Engen station

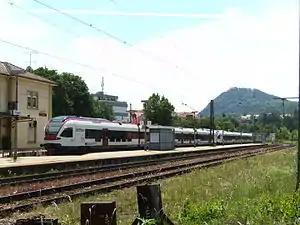
2007

Engen station is a railway station in the municipality of Engen, located in the Konstanz district in Baden-Württemberg, Germany.